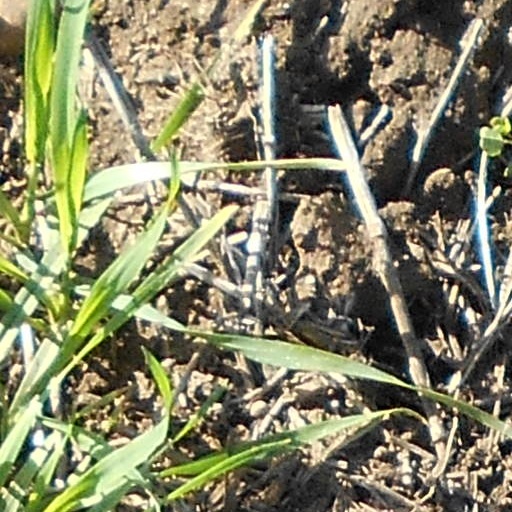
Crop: wheat